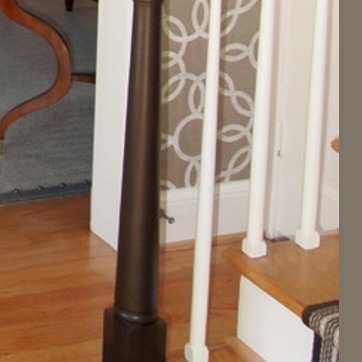
Material: wallpaper